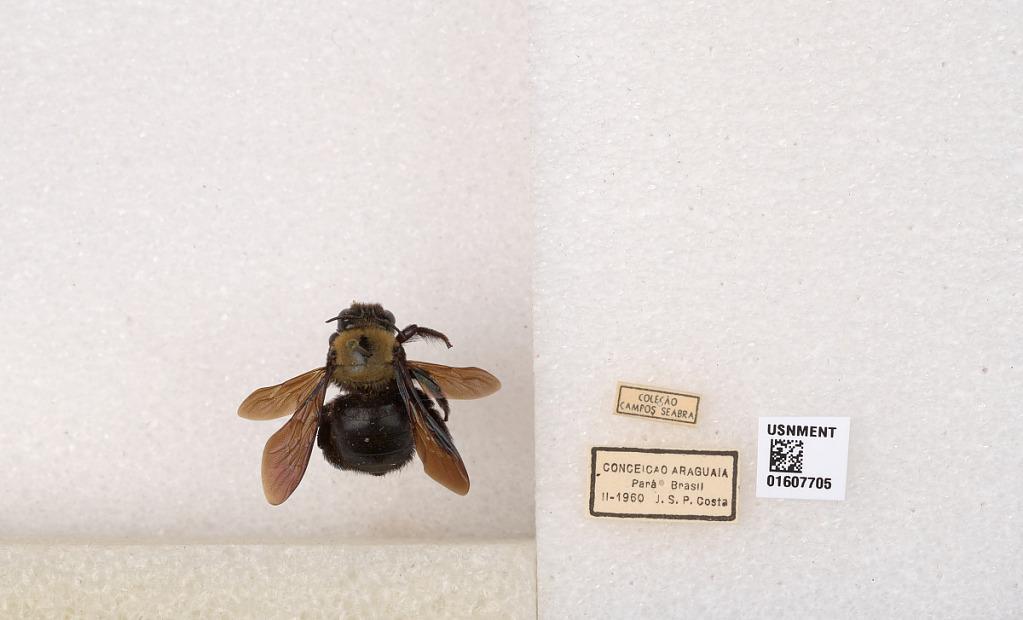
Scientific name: Xylocopa (Neoxylocopa) cearensis Ducke
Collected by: J. Costa
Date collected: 1960-2-1
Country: Brazil
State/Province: Para
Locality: Conceicao do Araguaia
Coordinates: -8.26176, -49.2693